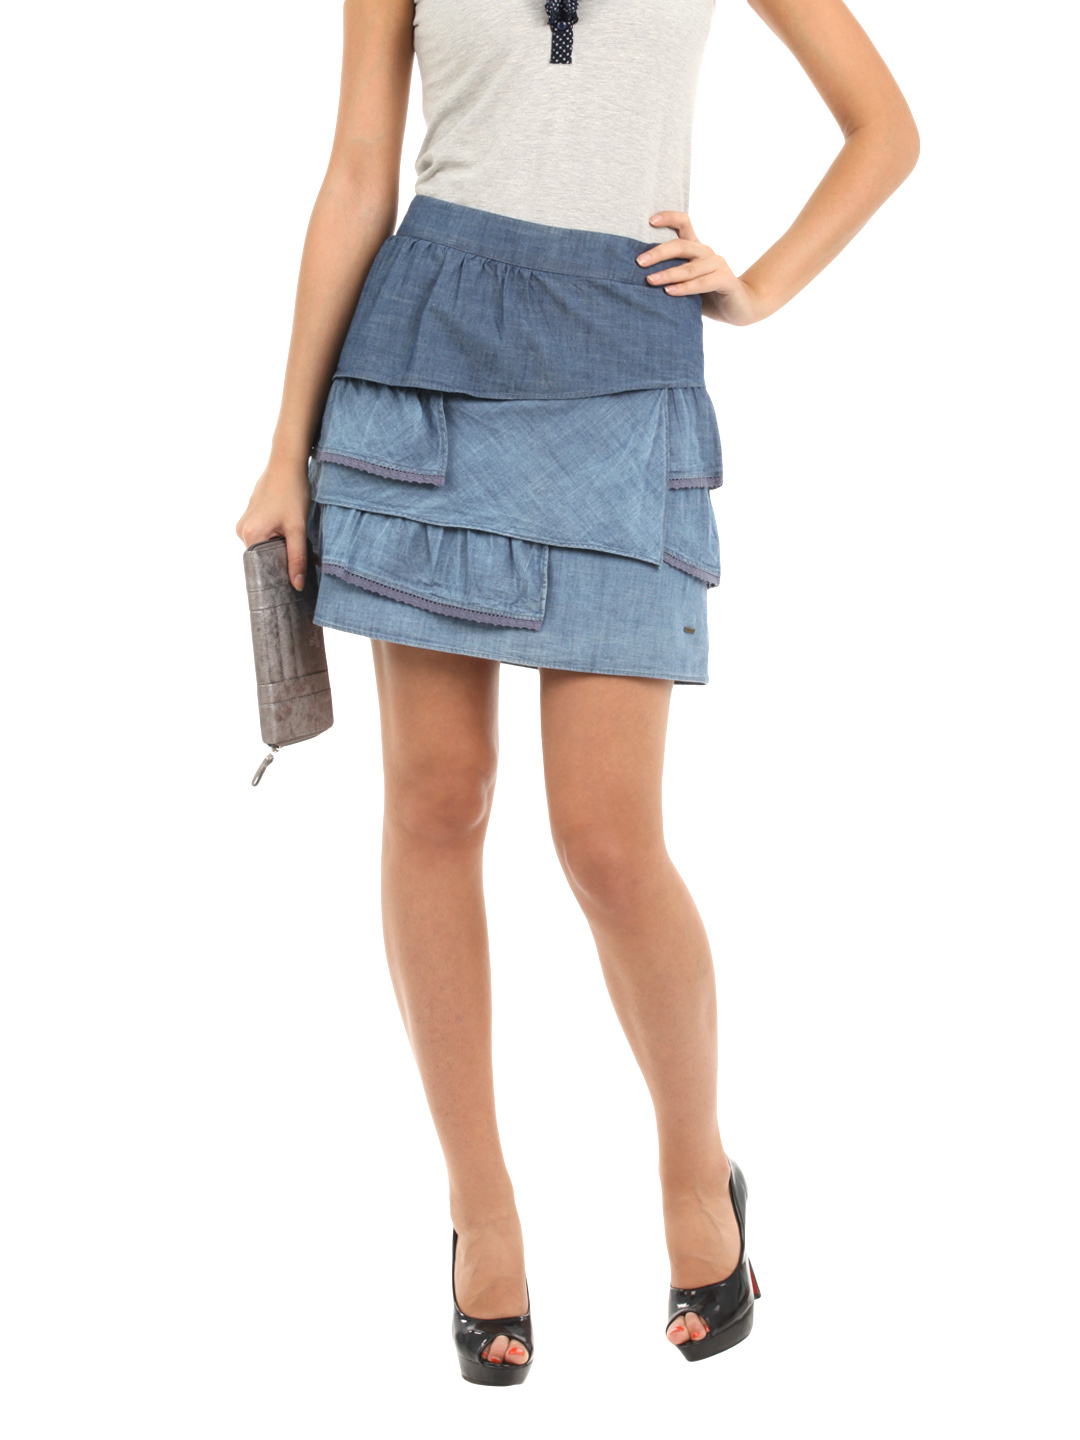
Elle Women Blue Skirt
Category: Apparel / Bottomwear / Skirts
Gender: Women
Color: Blue
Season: Summer 2012
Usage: Casual